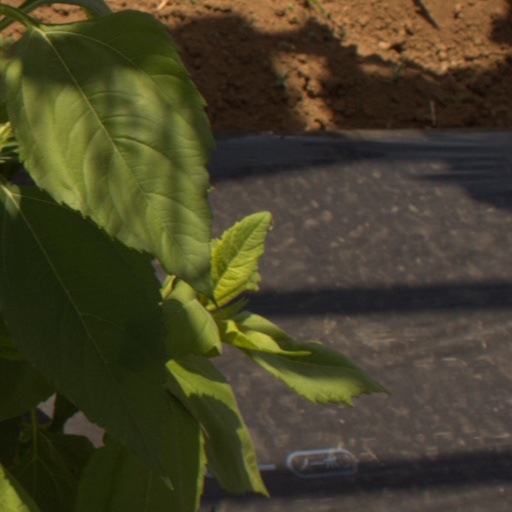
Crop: Jerusalem artichoke